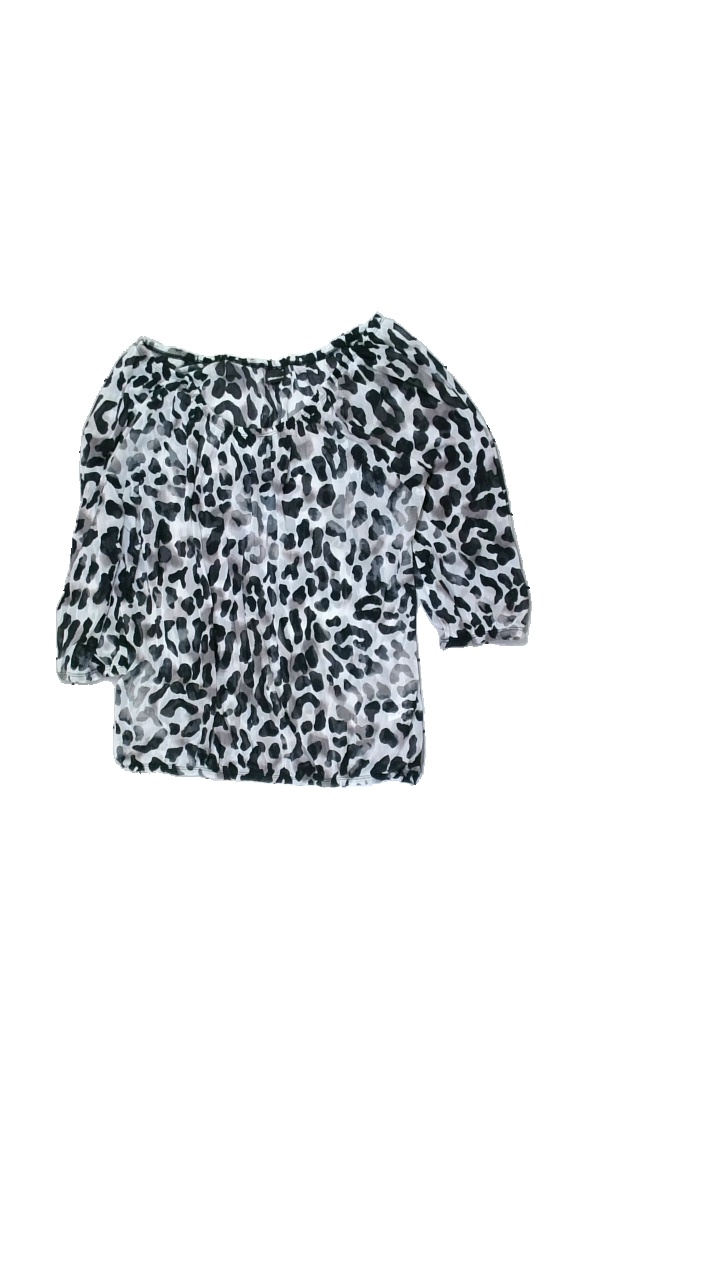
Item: Top (Ladies)
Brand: Gina Tricot
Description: mönstrad topp
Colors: White, Black, Brown
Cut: C-collar
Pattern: Animal print
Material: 100% nylon
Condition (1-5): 5
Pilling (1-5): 5
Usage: Reuse
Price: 50-100